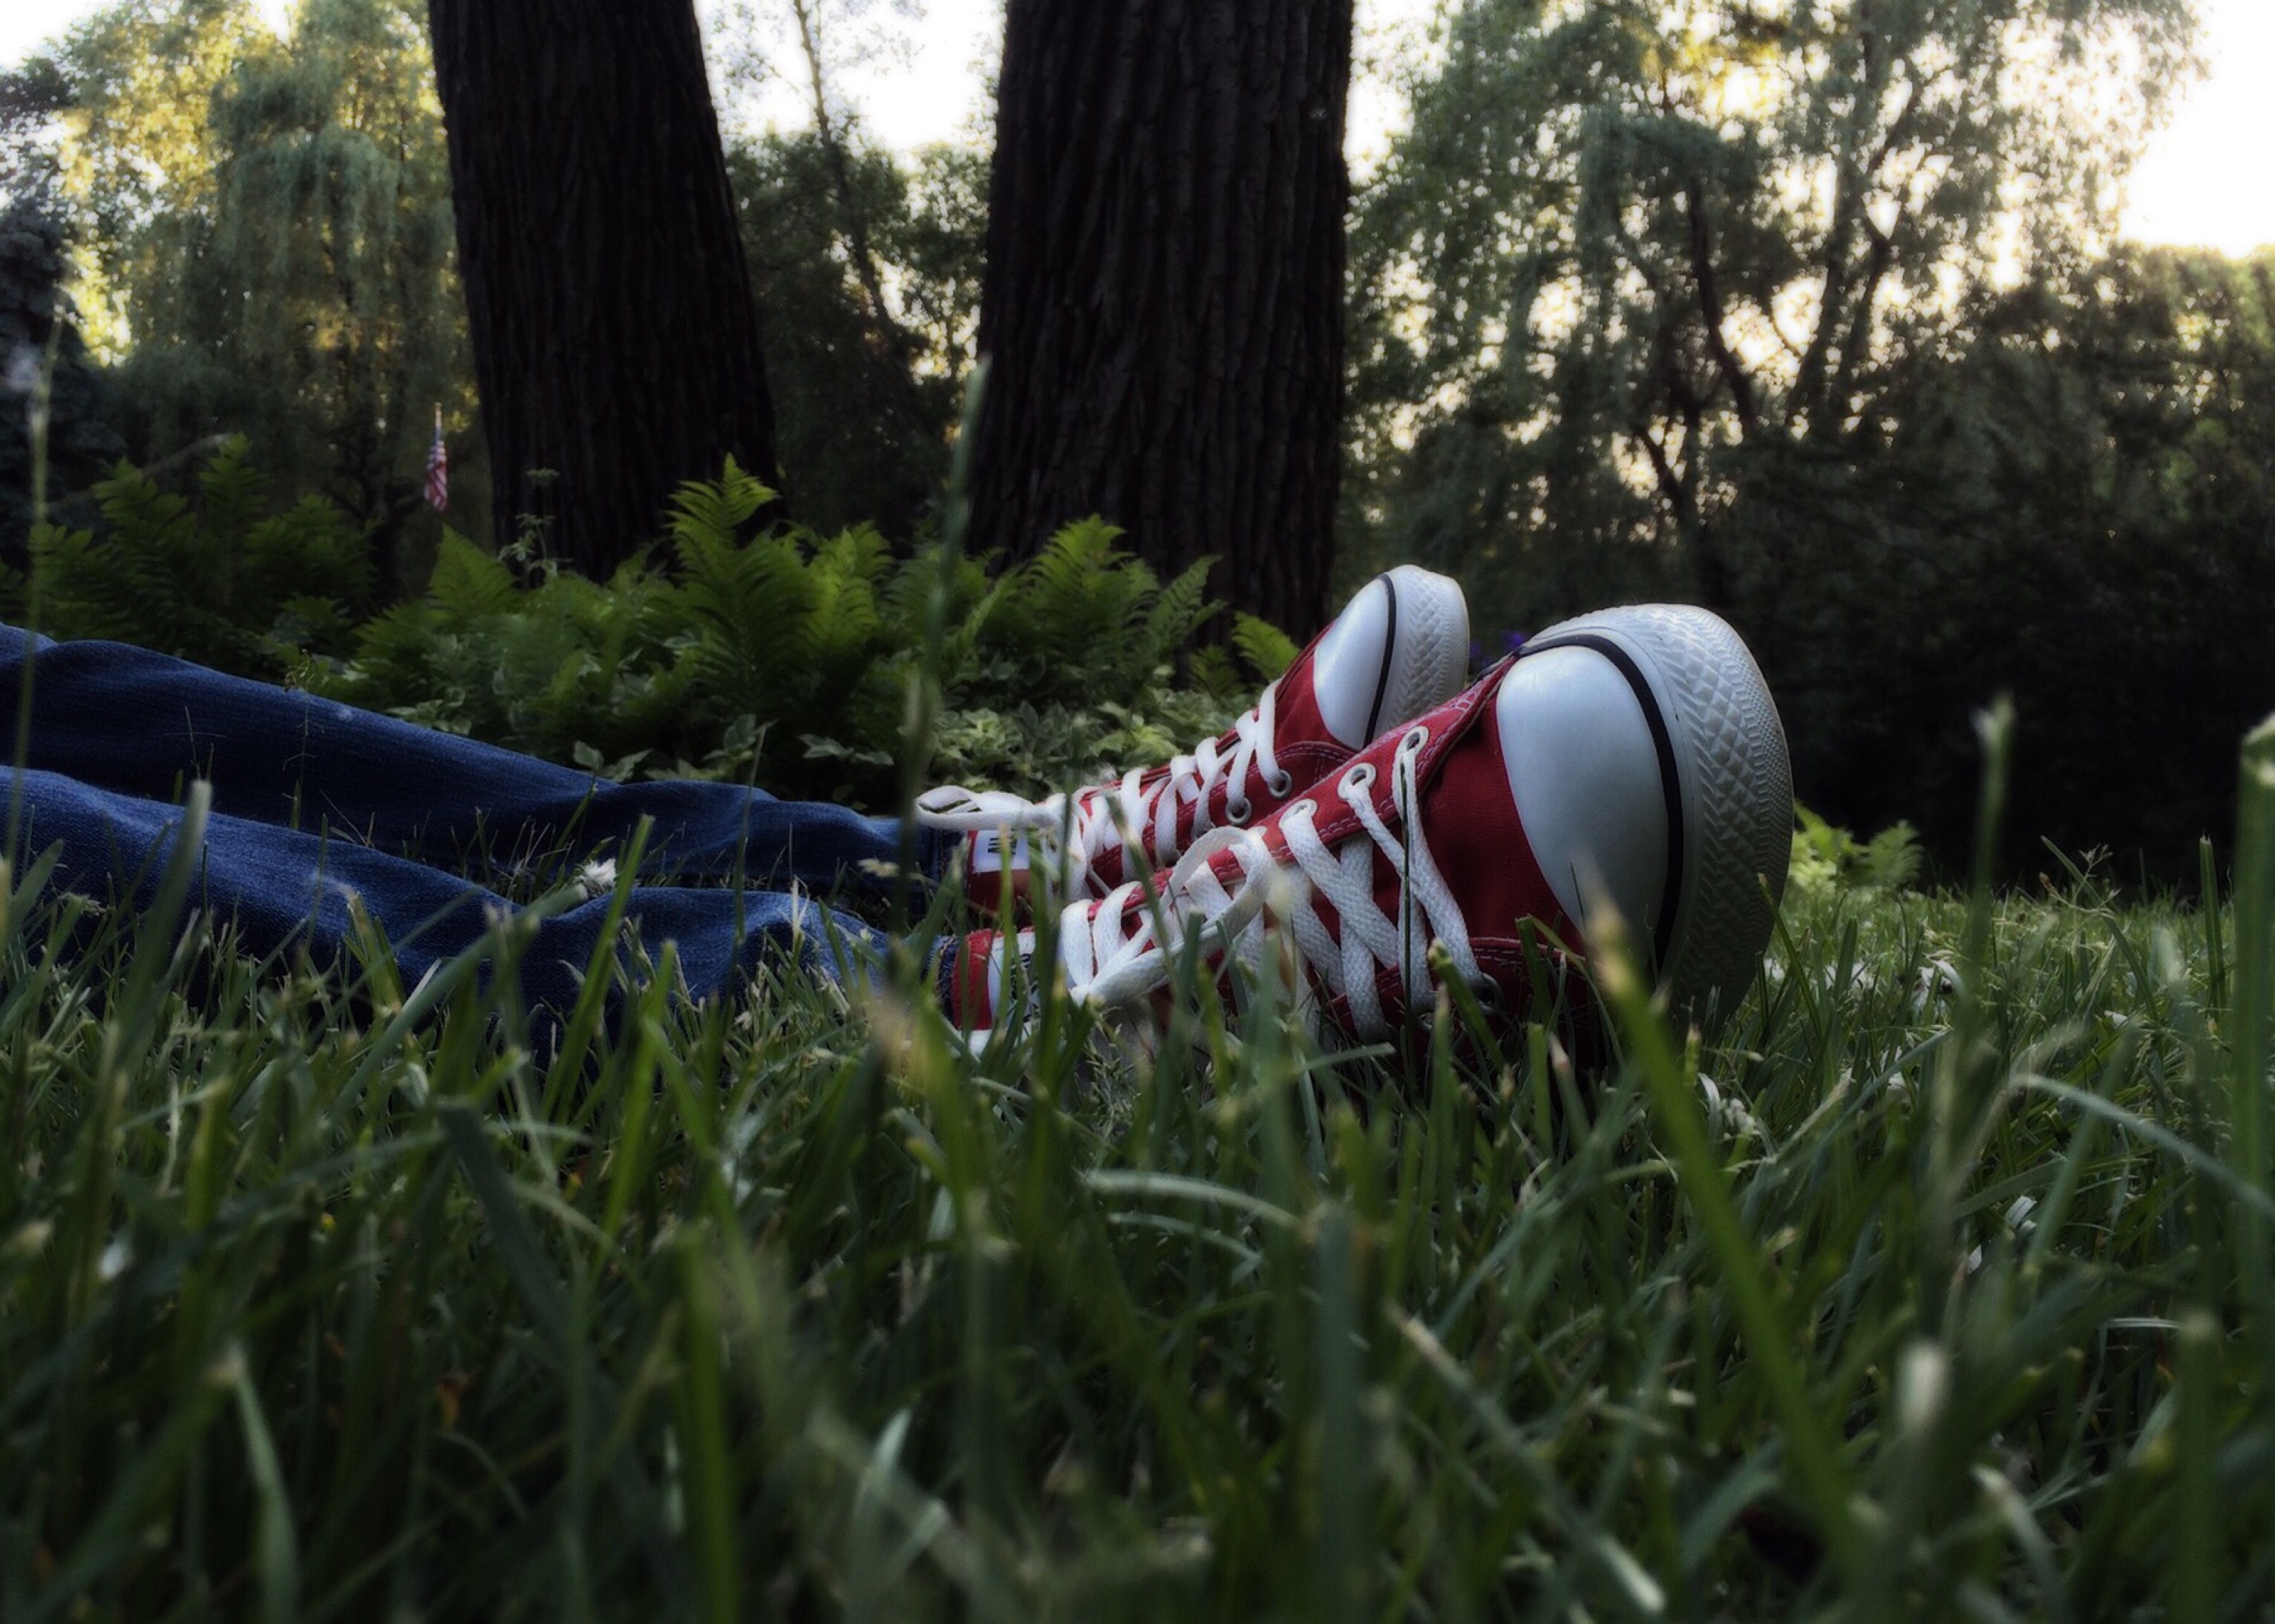
tree, grass, plant, lawn, meadow, flower, green, clothing, agriculture, lifestyle, all star, sneakers, converse, footwear, style, habitat, casual, chucks